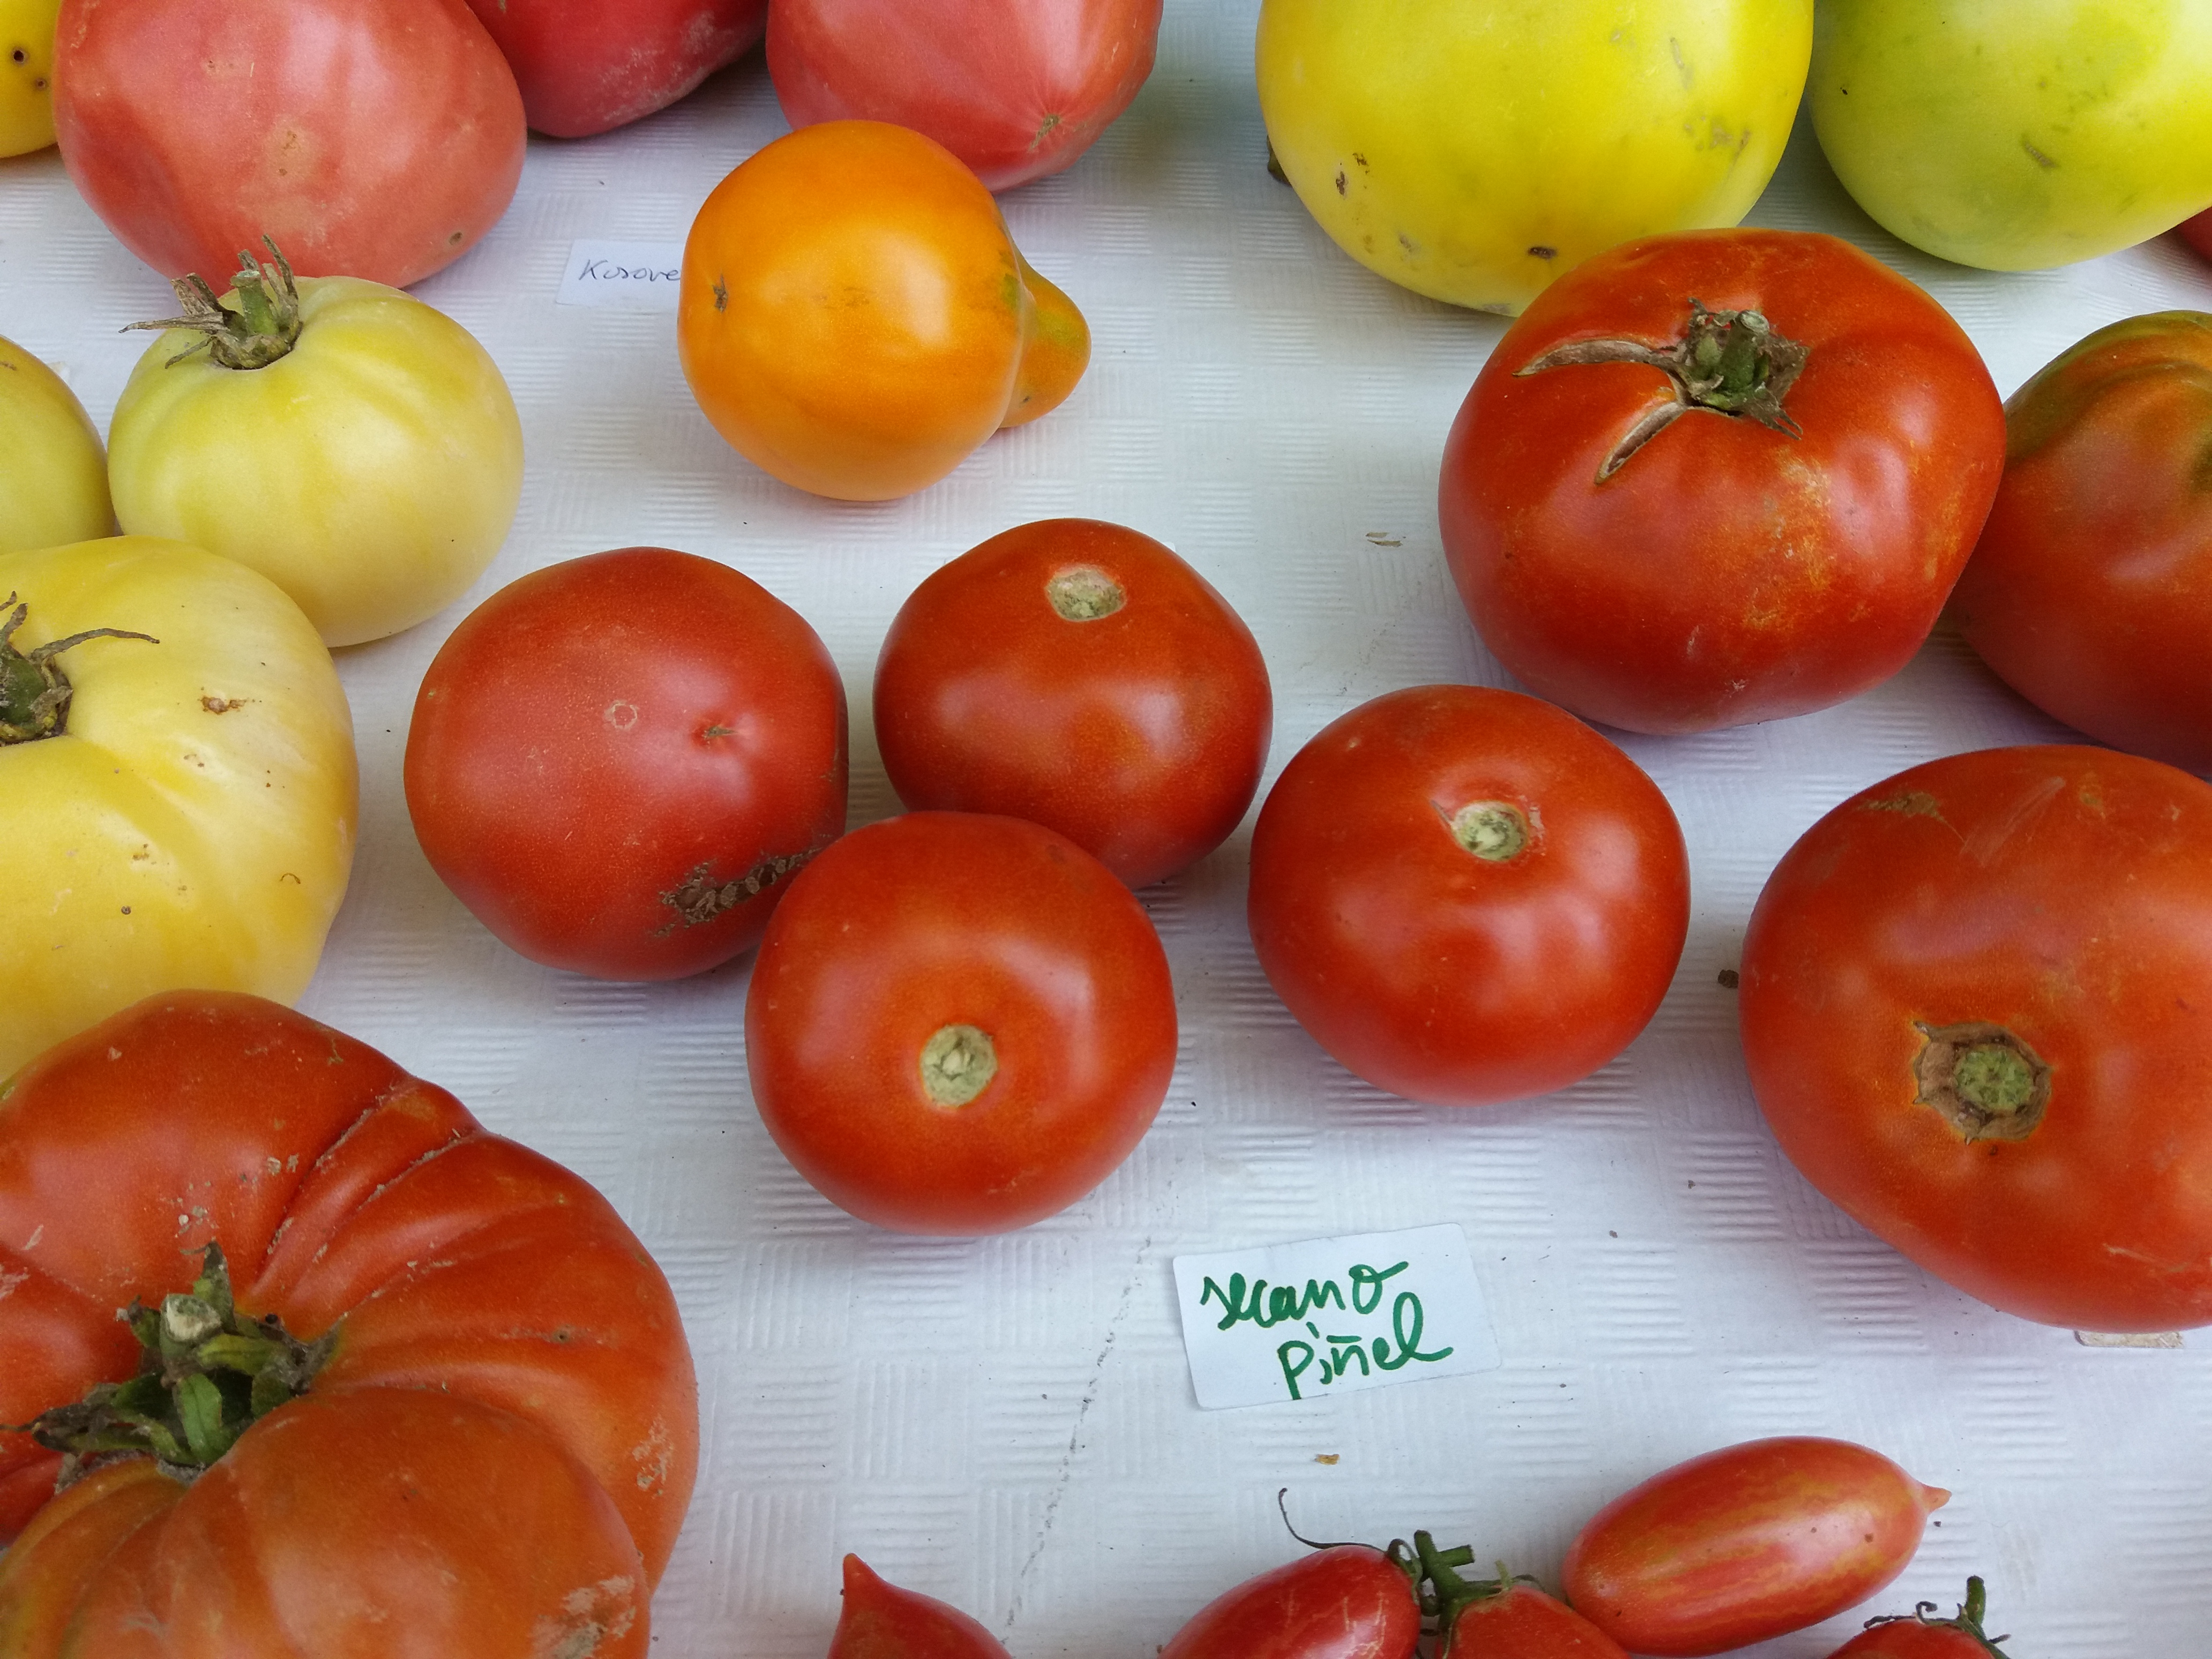
tomato, natural foods, vegetable, local food, produce, fruit, plum tomato, potato and tomato genus, food, bush tomato, vegetarian food, nightshade family, diet food, whole food, superfood